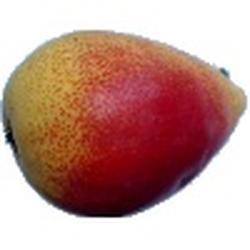
Label: Pear